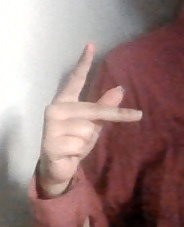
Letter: dha